Whilldin Building

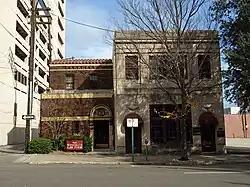
The Whilldin Building in November 2011

The Whilldin Building is the former office of Alabama architect David Oliver Whilldin. Located on 21st Street North, now Richard Arrington Junior Boulevard North, in Birmingham, Alabama, the building was designed and built by Whilldin during 1923 and 1924 and added to the National Register of Historic Places in 1982. The site is now the office of the Wininger Law Firm.